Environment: real
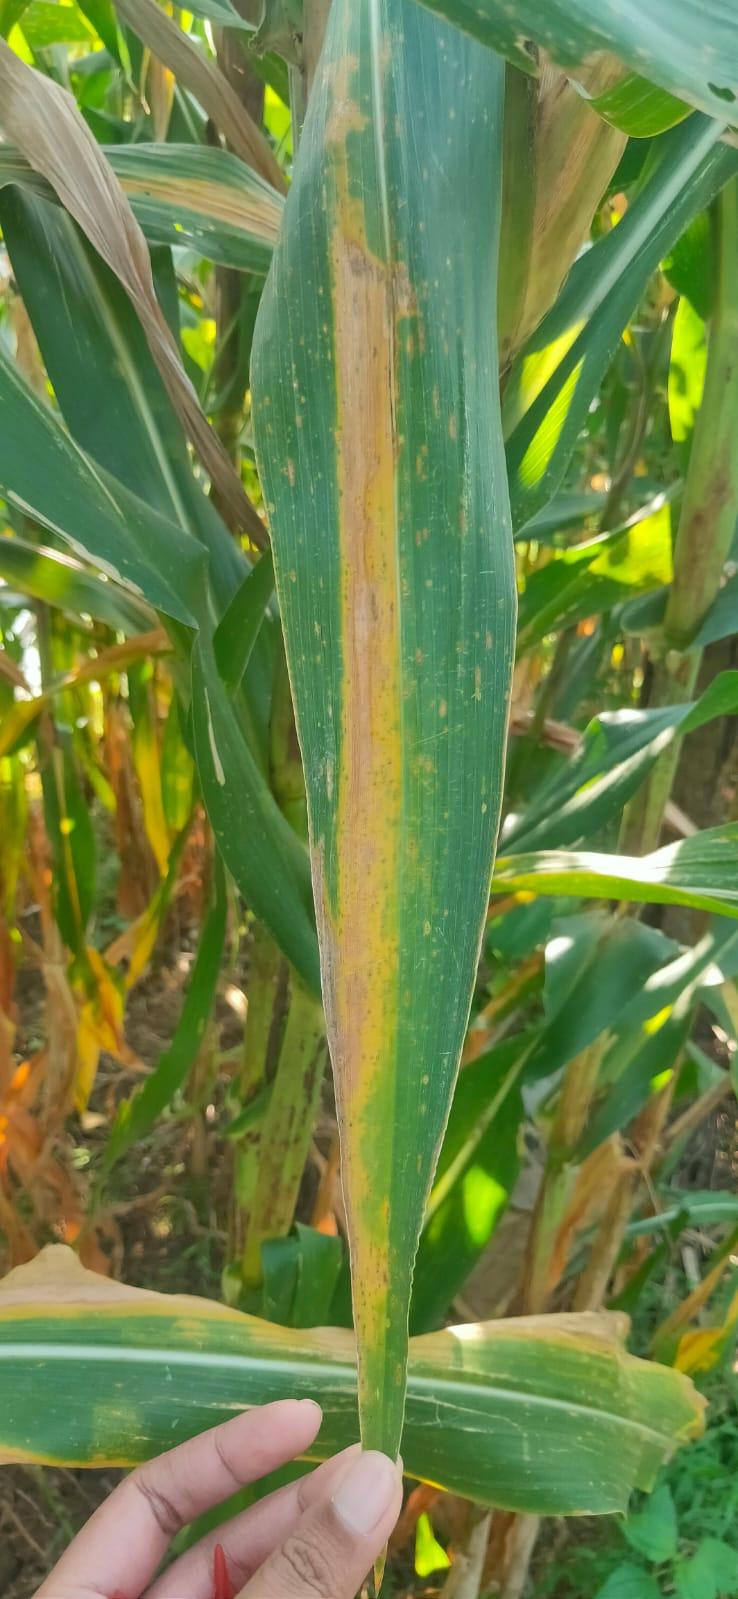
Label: nitrogen_deficiency